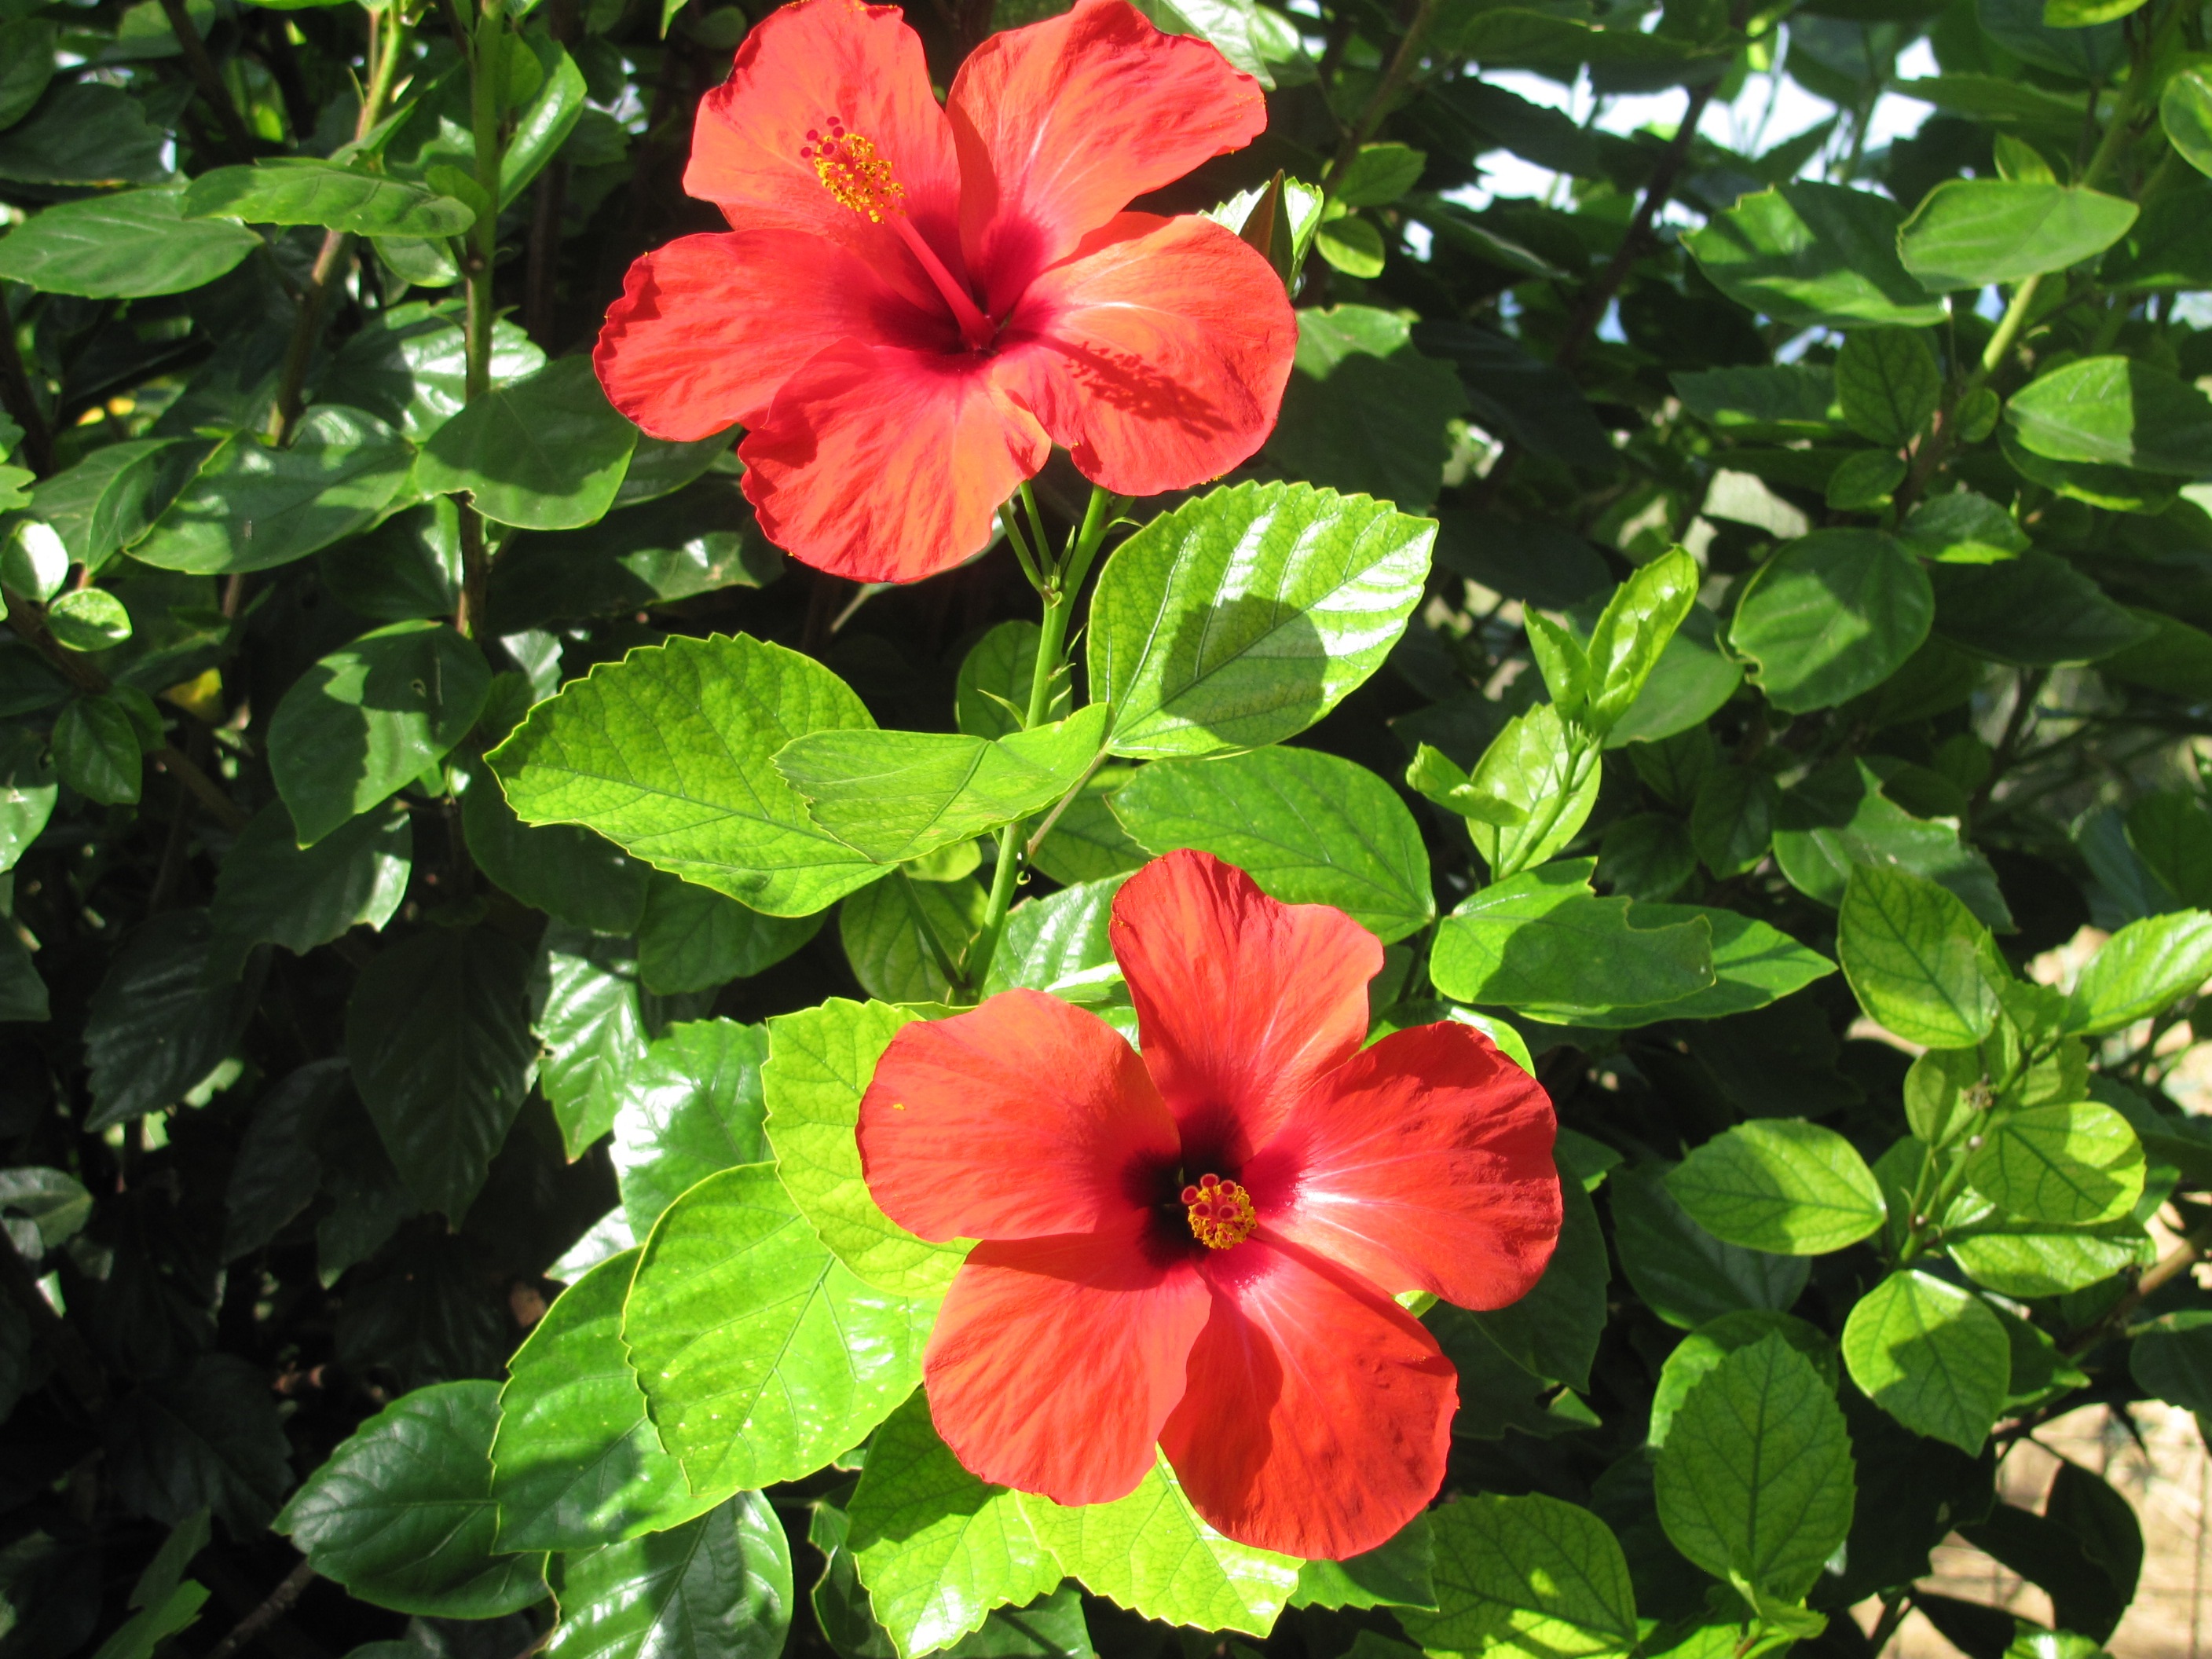
tree, plant, flower, petal, red, botany, flora, shrub, hibiscus, malvales, flowering tree, flowering plant, chinese hibiscus, annual plant, land plant, mallow family